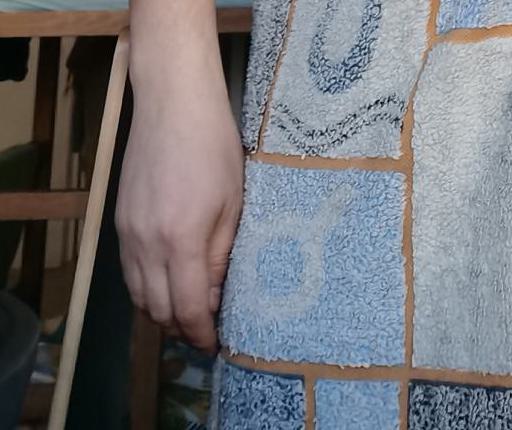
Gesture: no_gesture